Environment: real
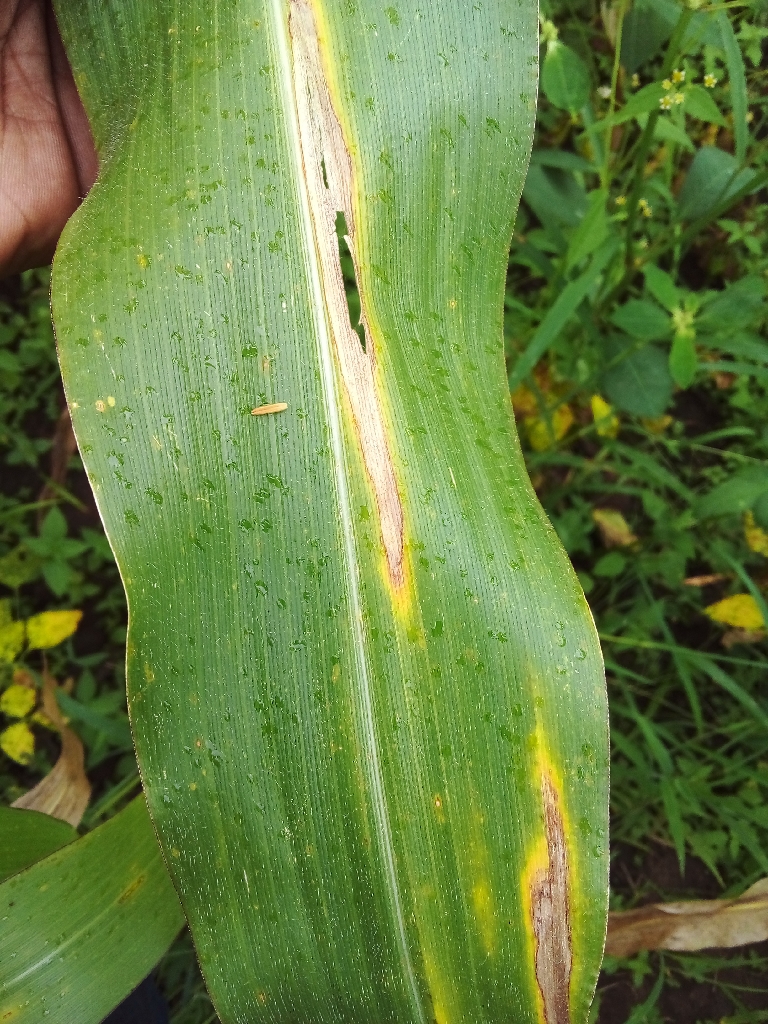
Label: northern_corn_leaf_blight